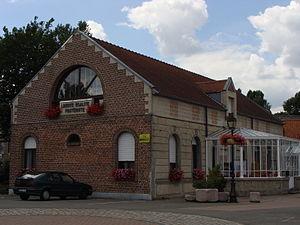
mairie de Flines-lez-Raches (département Nord de la France)
Flines-lez-Râches est une commune française située dans le département du Nord, en région Hauts-de-France.